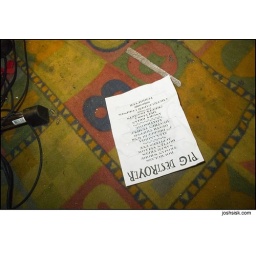
pig destroyer @ the church in philly